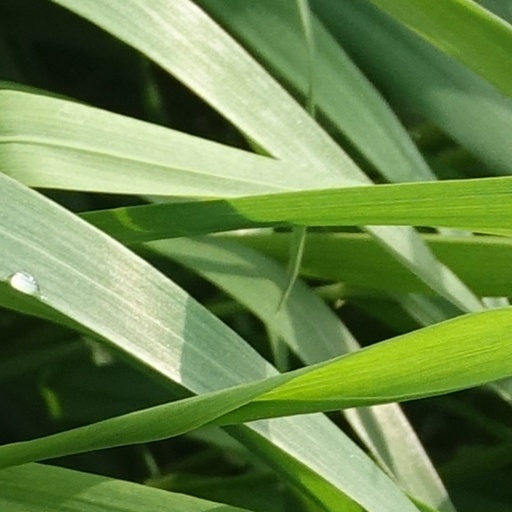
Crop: wheat